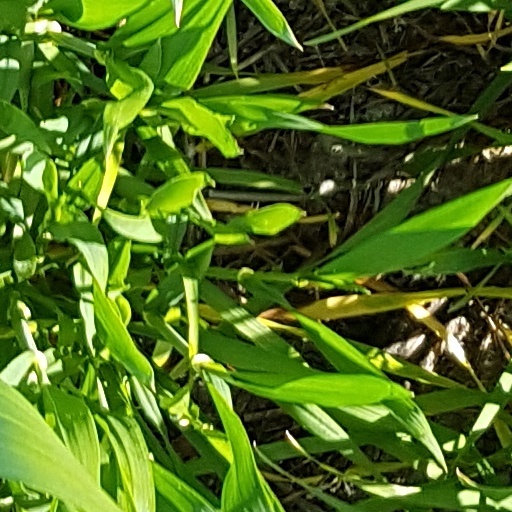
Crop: wheat